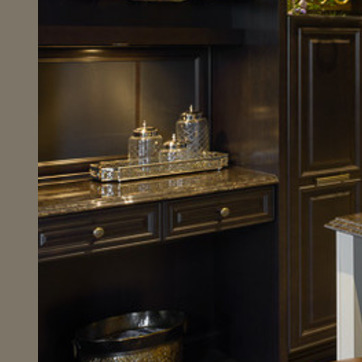
Material: polishedstone